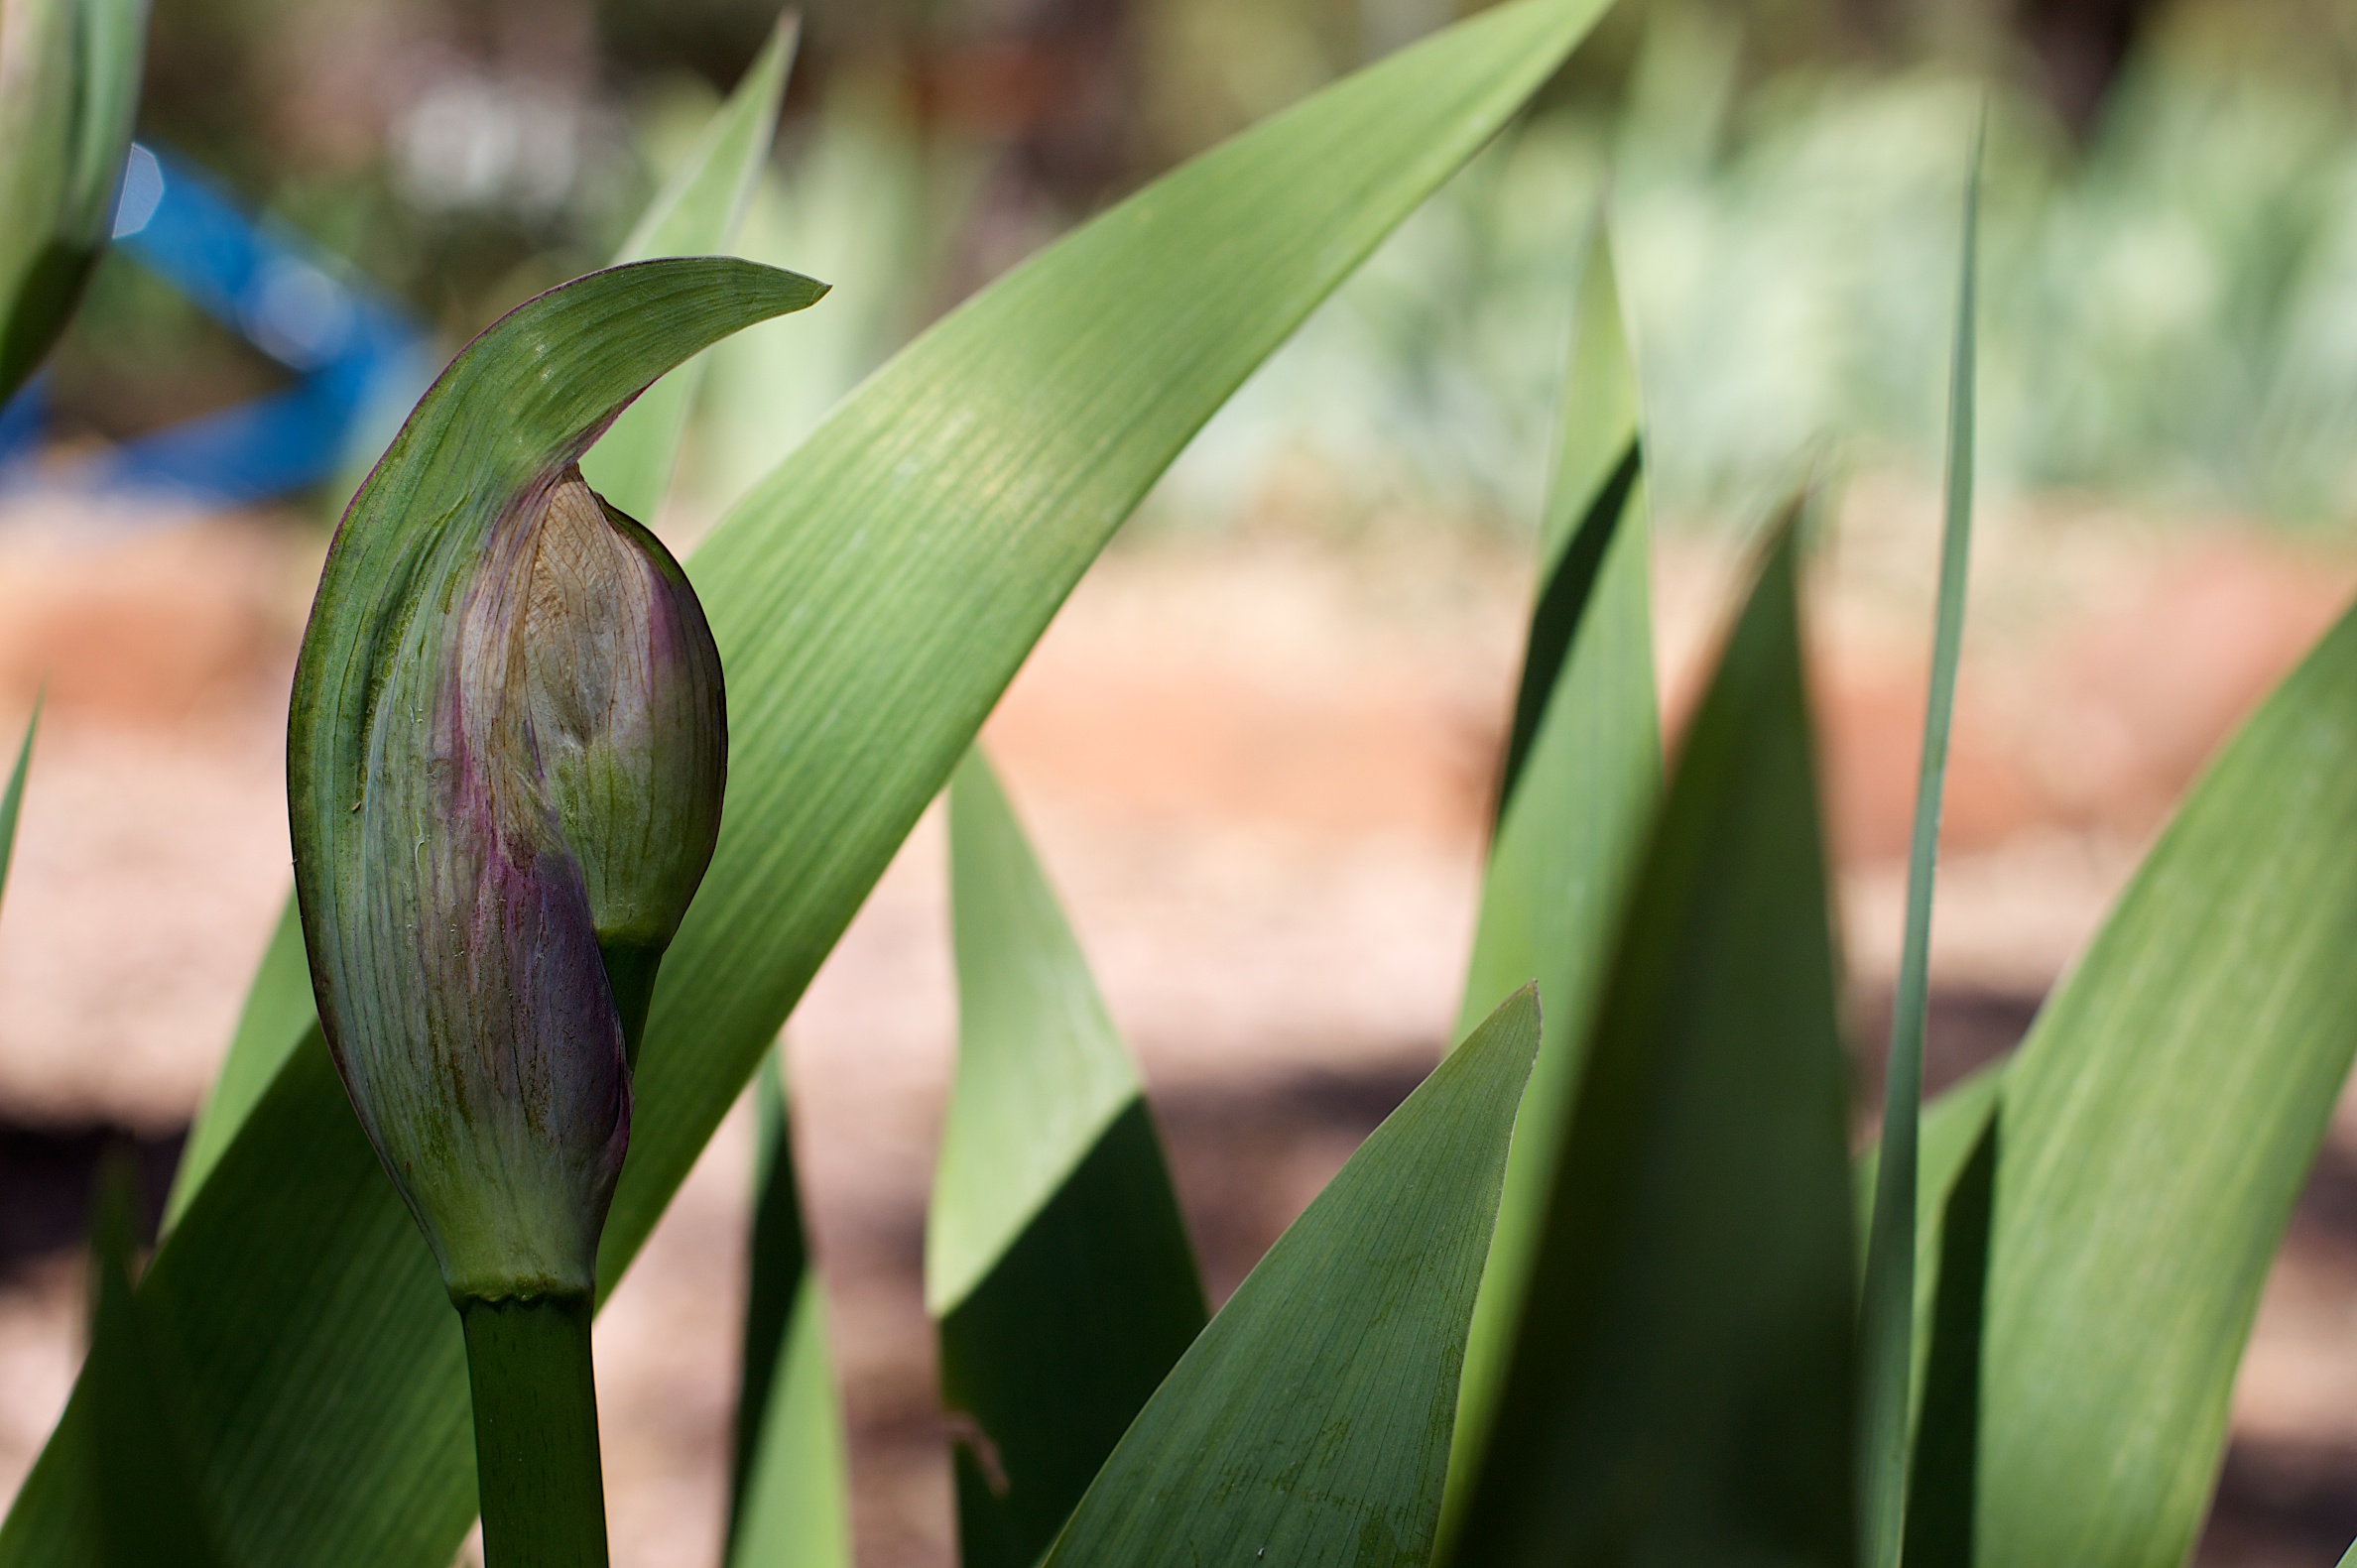
grass, plant, leaf, flower, green, botany, flora, close up, eye, macro photography, flowering plant, grass family, plant stem, land plant